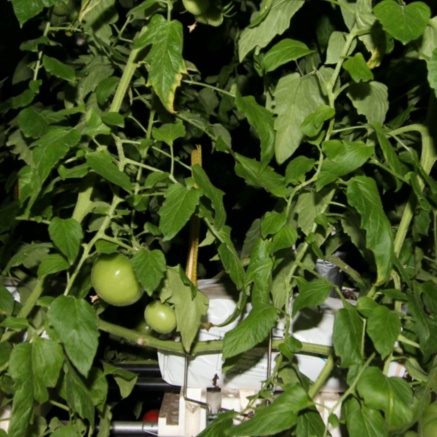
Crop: tomato